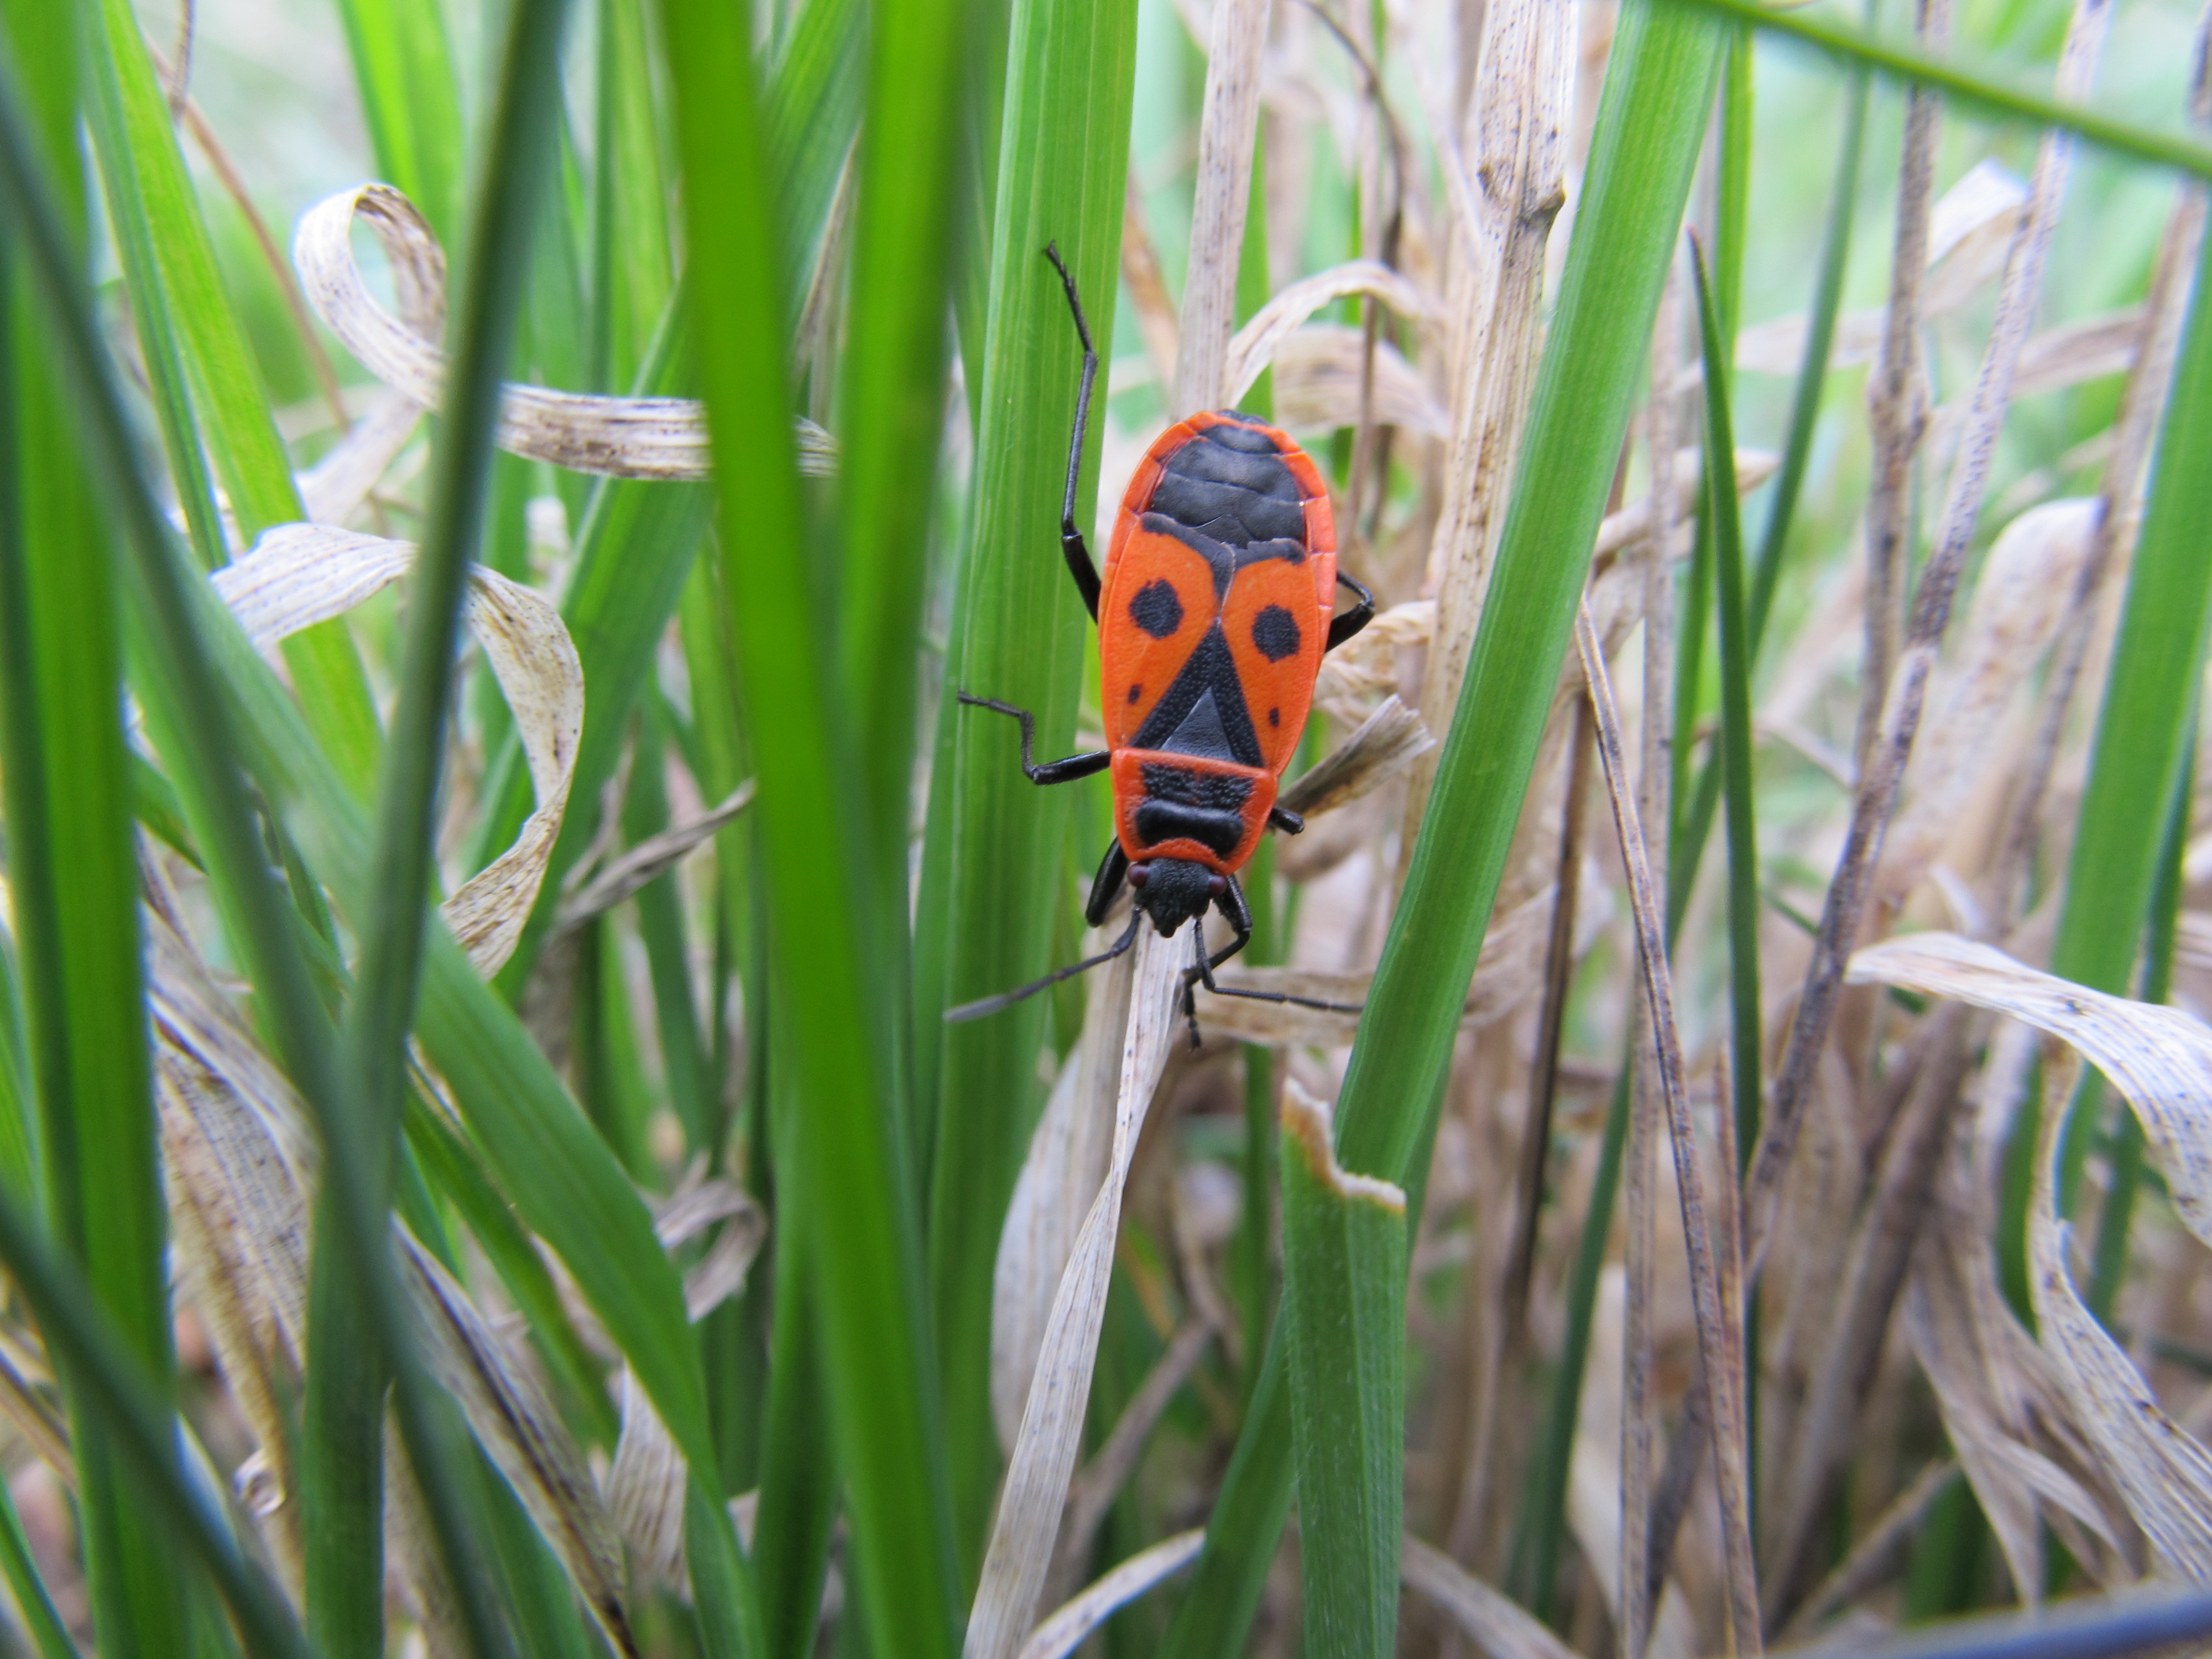
grass, flower, wildlife, green, jungle, insect, bug, fauna, invertebrate, macro photography, wingless, firebug pospoln, pyrrhocoris apterus, grass family